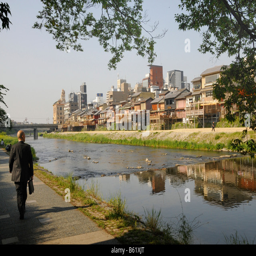
traditional houses alongside tourist attraction in front of the high - rise apartment buildings of the city centre